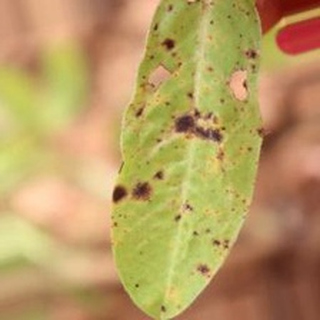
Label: groundnut_late_leaf_spot